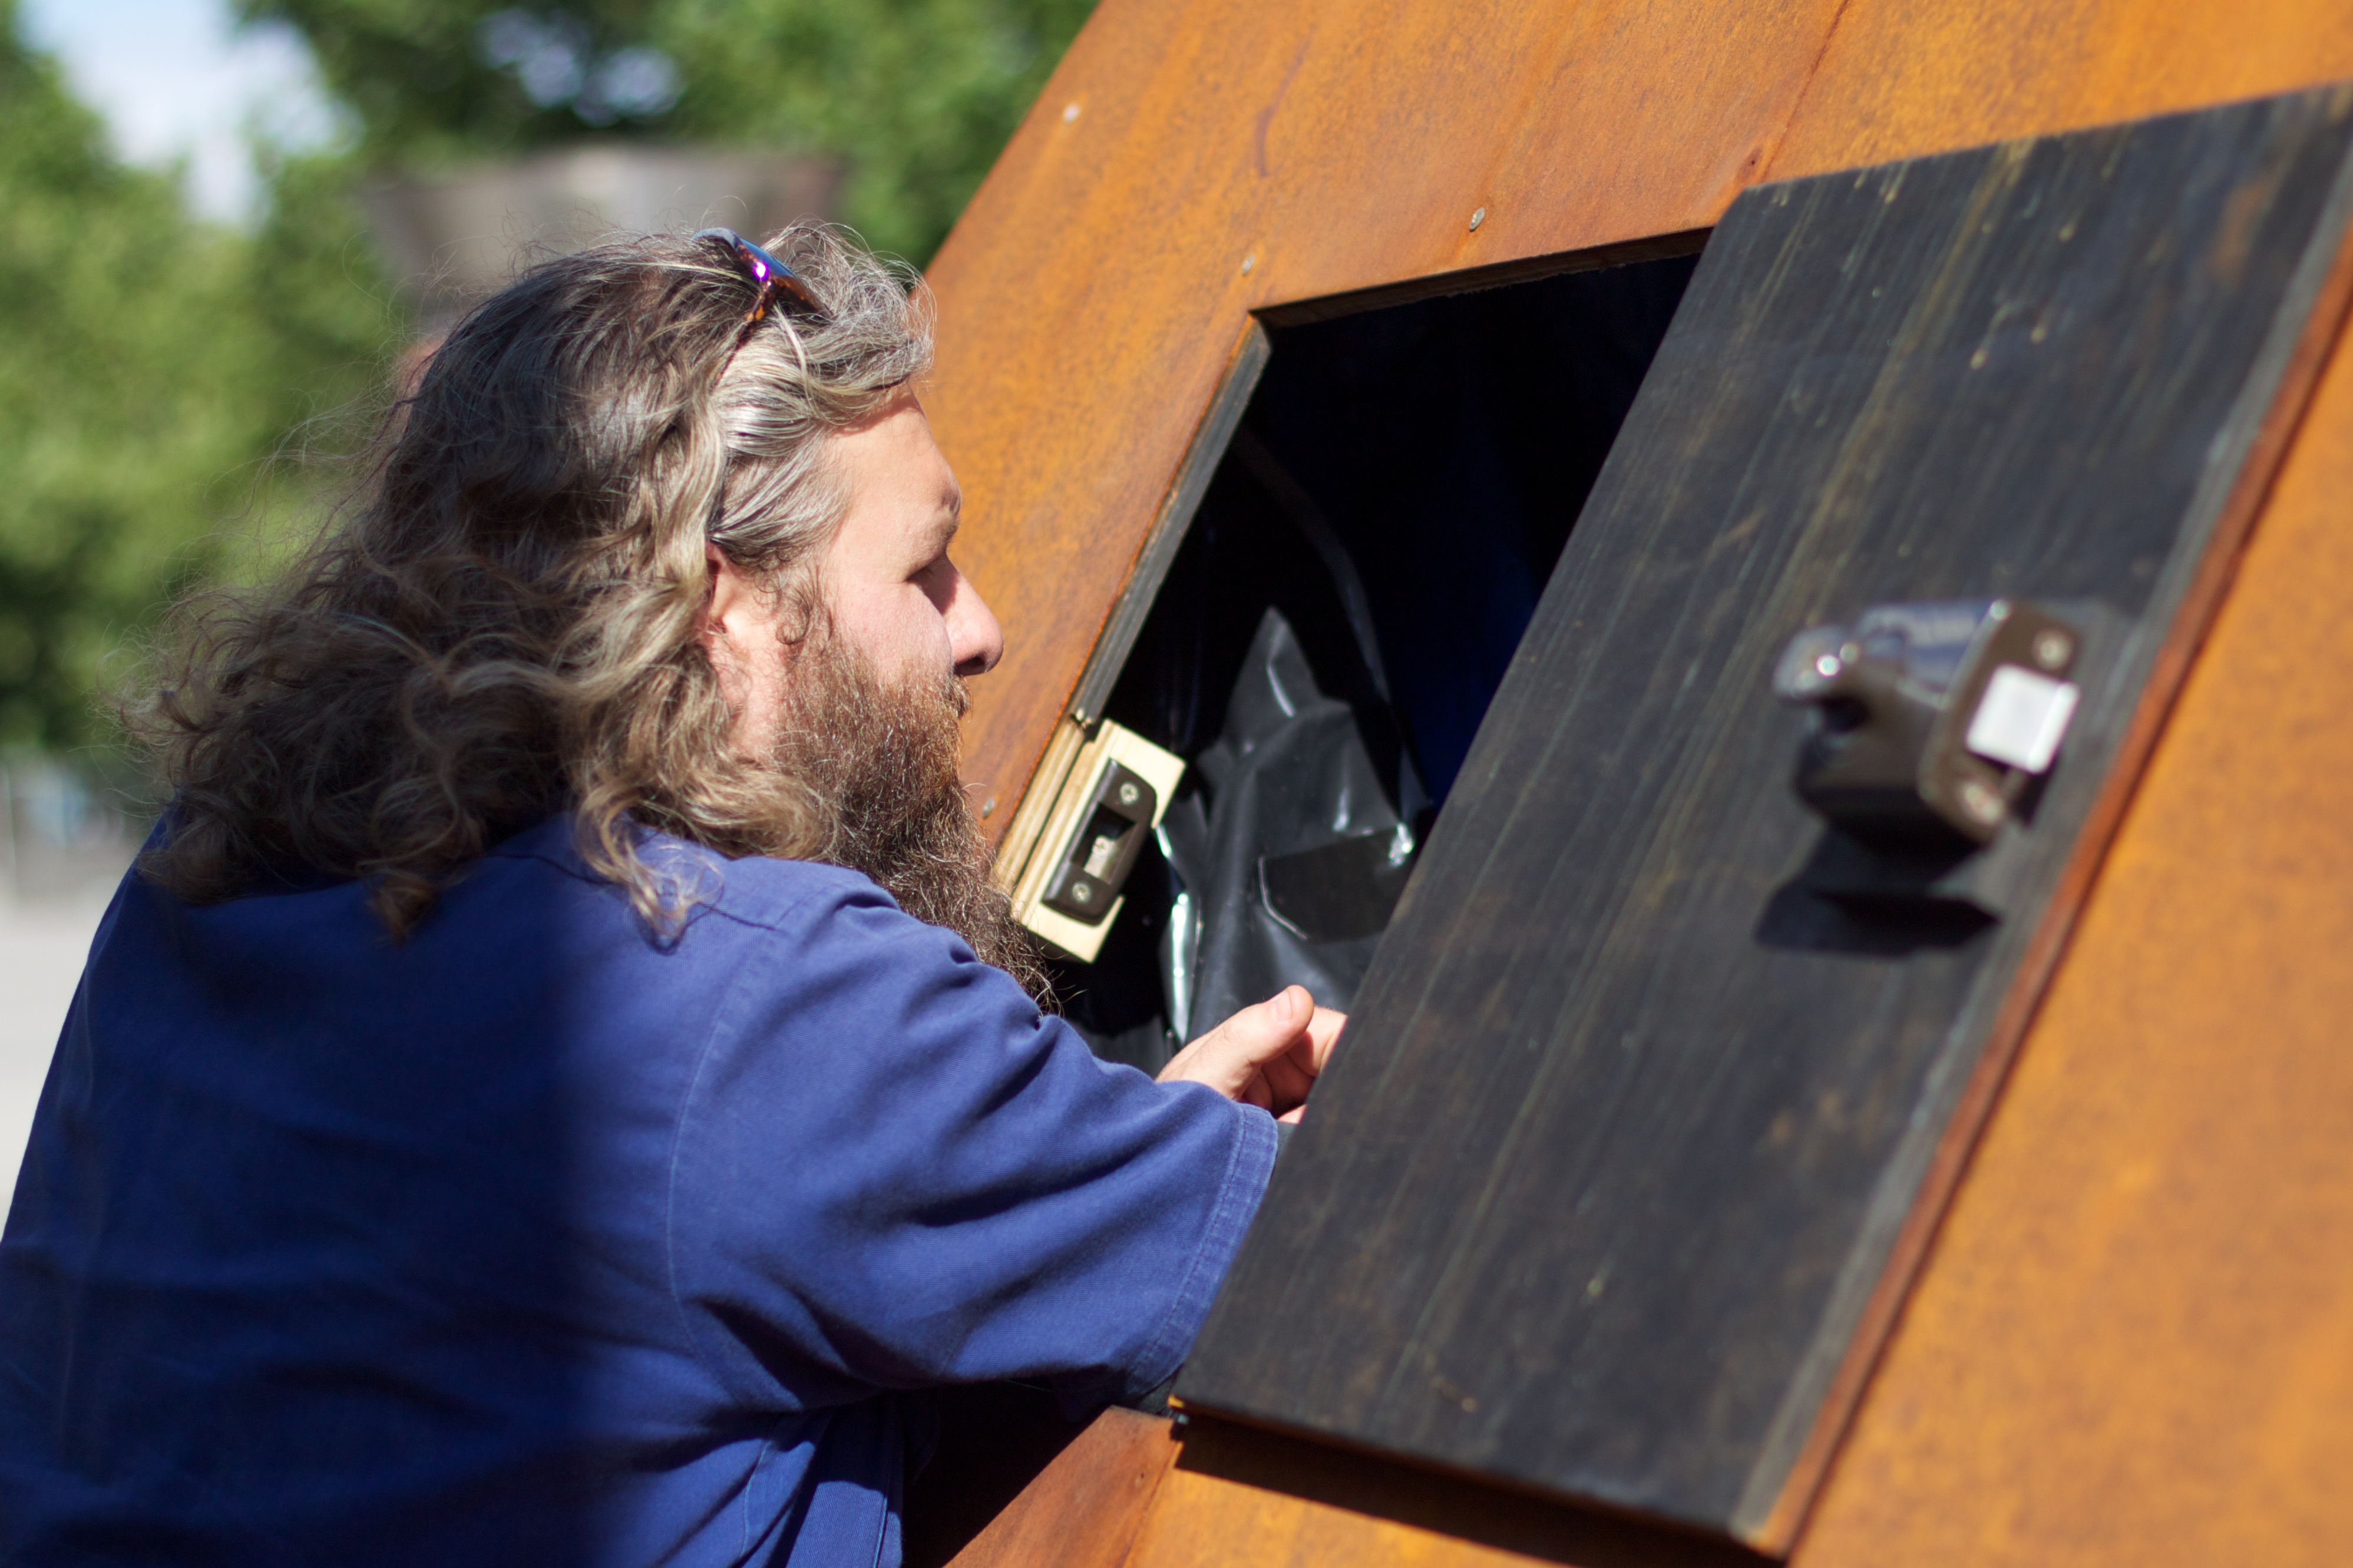
wood, girl, fun, auodyssey